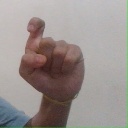
अक्षर: इ